National Women's Soccer League

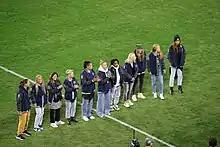
At the 2022 NWSL Championship, the league recognized players who had competed in the league for all ten years of its existence. Left to right: Nicole Barnhart, Alyssa Mautz, Lauren Barnes, Jess Fishlock, Toni Pressley, Merritt Mathias, Jasmyne Spencer, McCall Zerboni, Alyssa Naeher, Tori Huster, Jessica McDonald. "Not shown": Ashlyn Harris, Ali Krieger, Sydney Leroux, Allie Long, Kristie Mewis, Alex Morgan, Kelley O'Hara, Megan Rapinoe, Becky Sauerbrunn, Christine Sinclair.

After Women's Professional Soccer (WPS) officially folded in April 2012, the United States Soccer Federation (US Soccer) announced a roundtable for discussion of the future of women's professional soccer in the United States. The meeting, which included representatives from US Soccer, WPS teams, the W-League (ceased operation in 2015), and the Women's Premier Soccer League (WPSL), was held in June. By November, after much discussion, owners from the Chicago Red Stars, Boston Breakers and US Soccer recruited an additional six teams. Compared to WPS, the teams would intentionally operate at a lower cost structure and manage growth in a sustainable way.